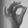
ASL letter: F